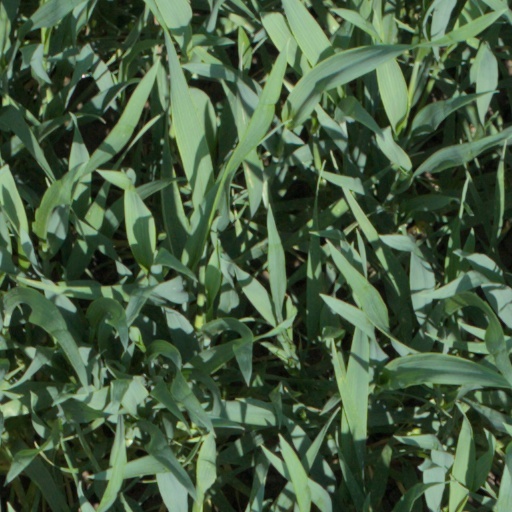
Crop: wheat